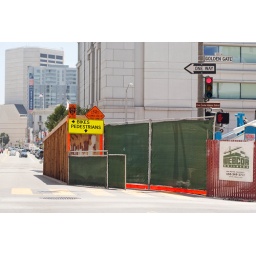
07027 Version 5.0 - view of deflector shield from across the street in car lane